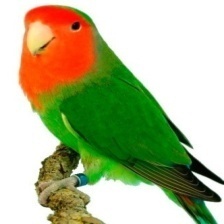
Species: ROSY FACED LOVEBIRD
Scientific name: AGAPORNIS ROSEICOLLIS